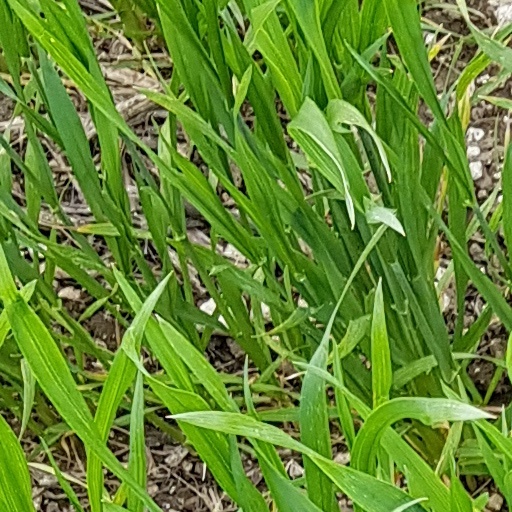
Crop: wheat